Hide and Seek (2005 film)

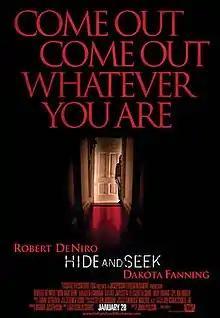
Theatrical release poster

Hide and Seek is a 2005 American psychological thriller film starring Robert De Niro and Dakota Fanning. It was directed by John Polson. Albert Hughes was initially set to direct, making his debut as a solo director, but left due to creative differences.